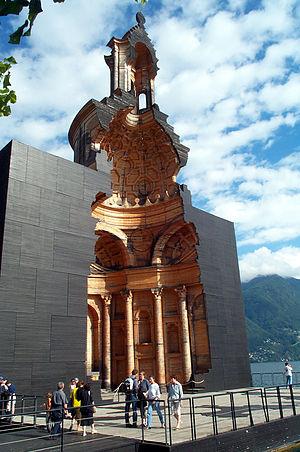
Francesco Borromini né Francesco Castelli Bissone, 25 ou 27 septembre 1599 - Rome, 3 août 1667, est un architecte italien considéré comme une figure majeure de l'architecture baroque. Il fut le contemporain de Gian Lorenzo Bernini dont il devint le rival, et de Pierre de Cortone.